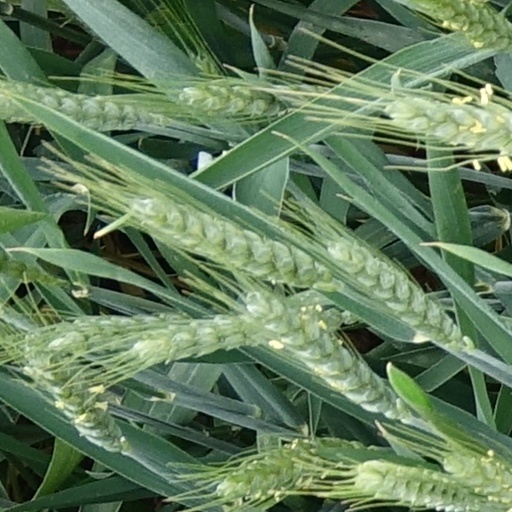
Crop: wheat